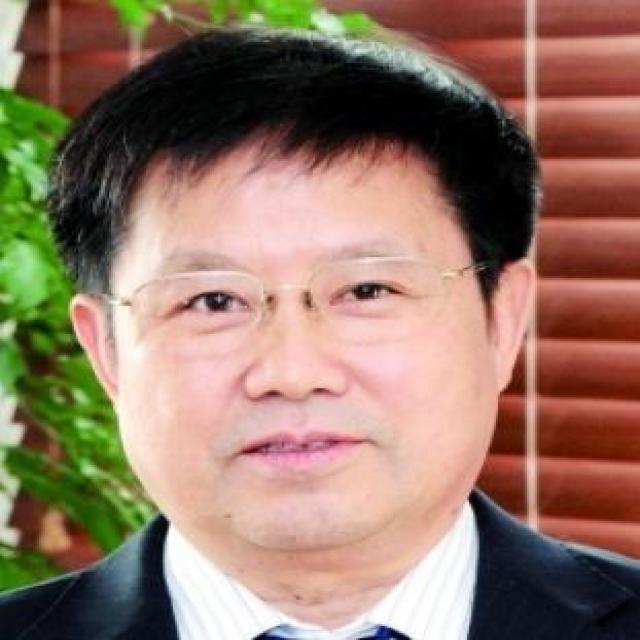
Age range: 45-64